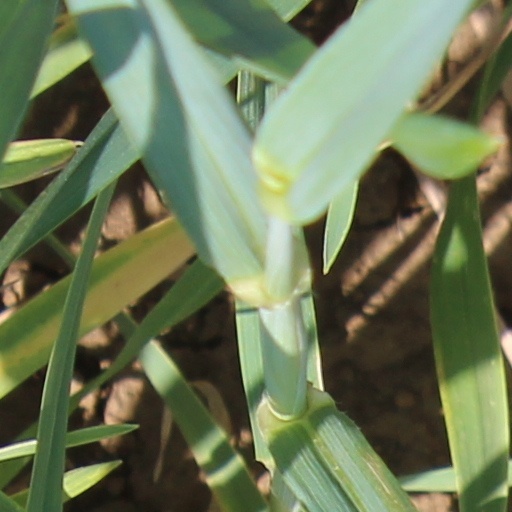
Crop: wheat